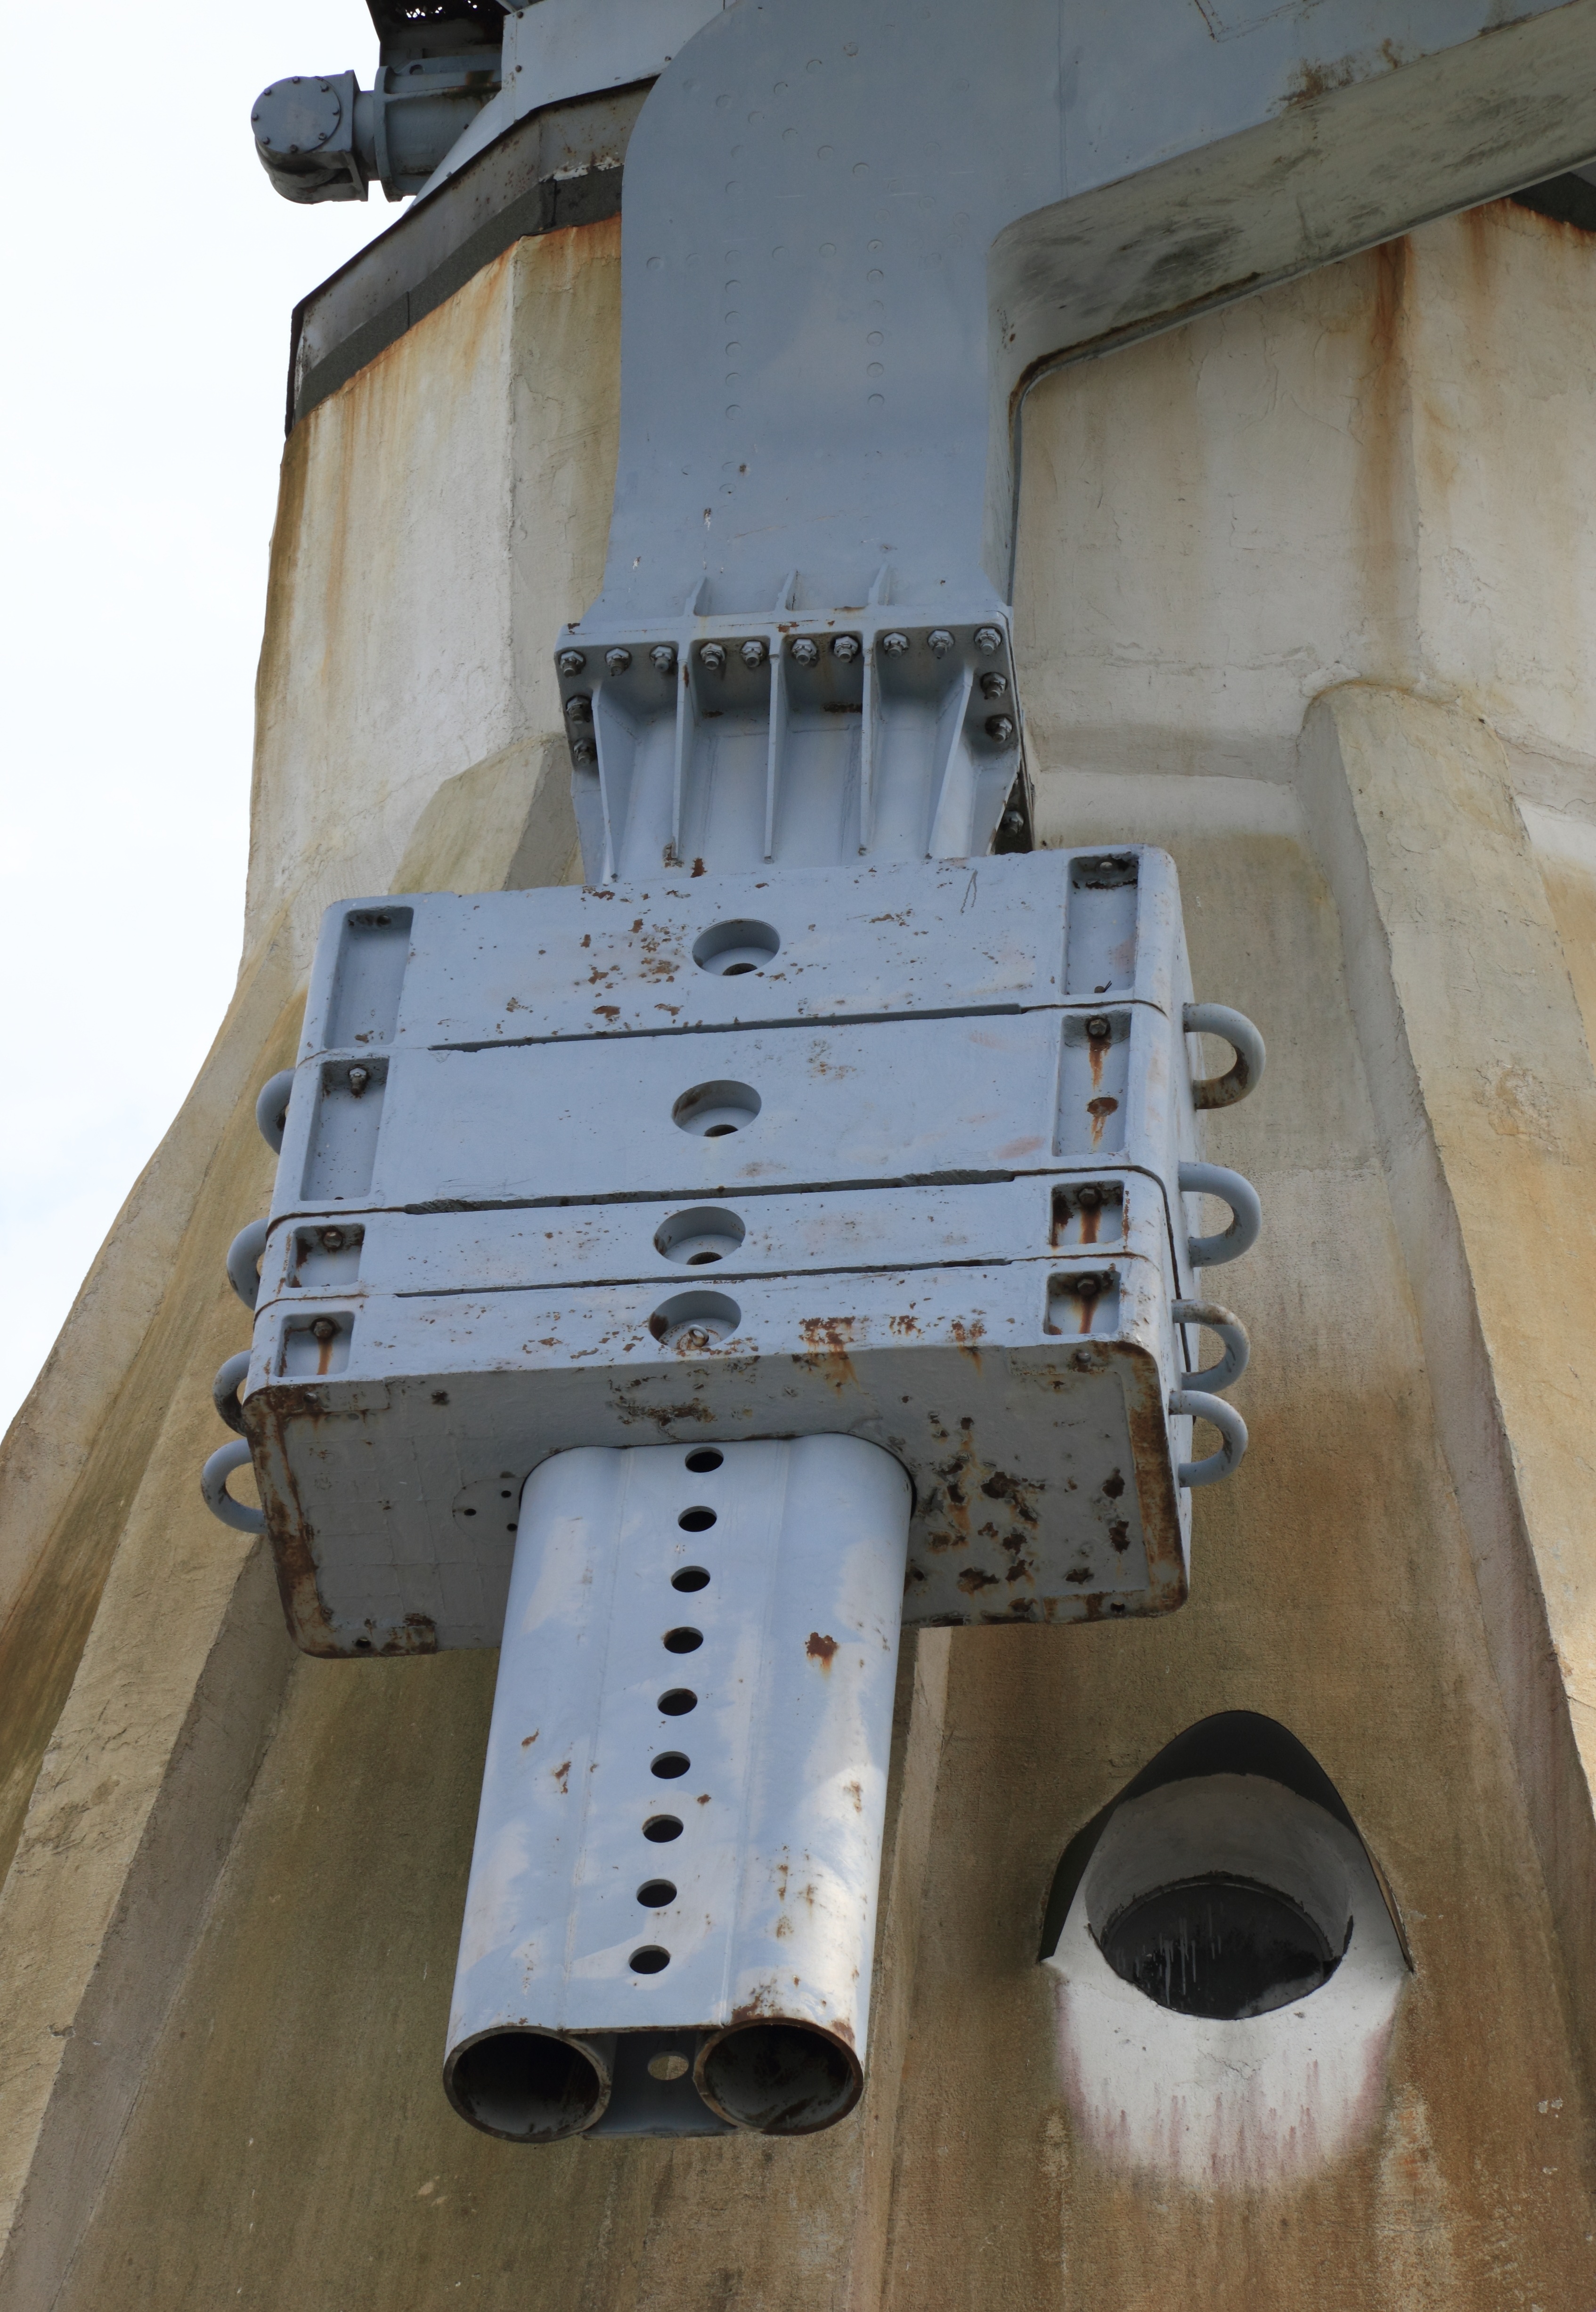
wood, antenna, telescope, dish, vehicle, instrument, space, radio, research, science, astronomy, spy, russian, 32, soviet, latvia, spying, counterweight, man made object, irbene